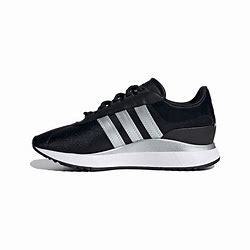
Brand: Adidas
Model: SL Andridge